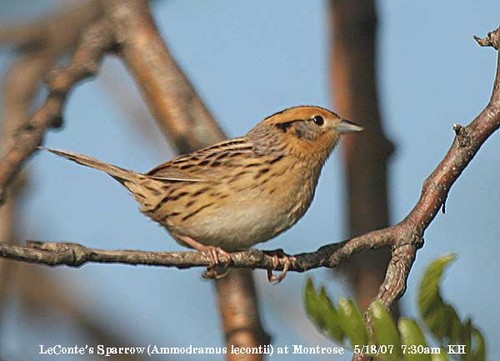
the small brown bird has flecks of black on its body and a short beak.
a small bird with a tan crown, black eyebrow, and a combination of those colors throughout the rest of it's body, except for the belly - which is a light gray.
this is a bird with a grey belly, brown side and head, and pointy beak.
this small-beaked brown bird with a puffy breast has accents of black in its feathers.
this bird is brown and black in color with a black beak, and brown eye rings.
this bird is brown with white and black and has a very short beak.
this bird has tan and brown spotted secondaries and coverts, and grey along its vent and belly.
this bird has wings that are brown and has a white belly
this bird is a light brown color it has black spots on it it has a flat point to be and very longa small bird with a brown coloring and pointed beak.
Species: Le Conte Sparrow